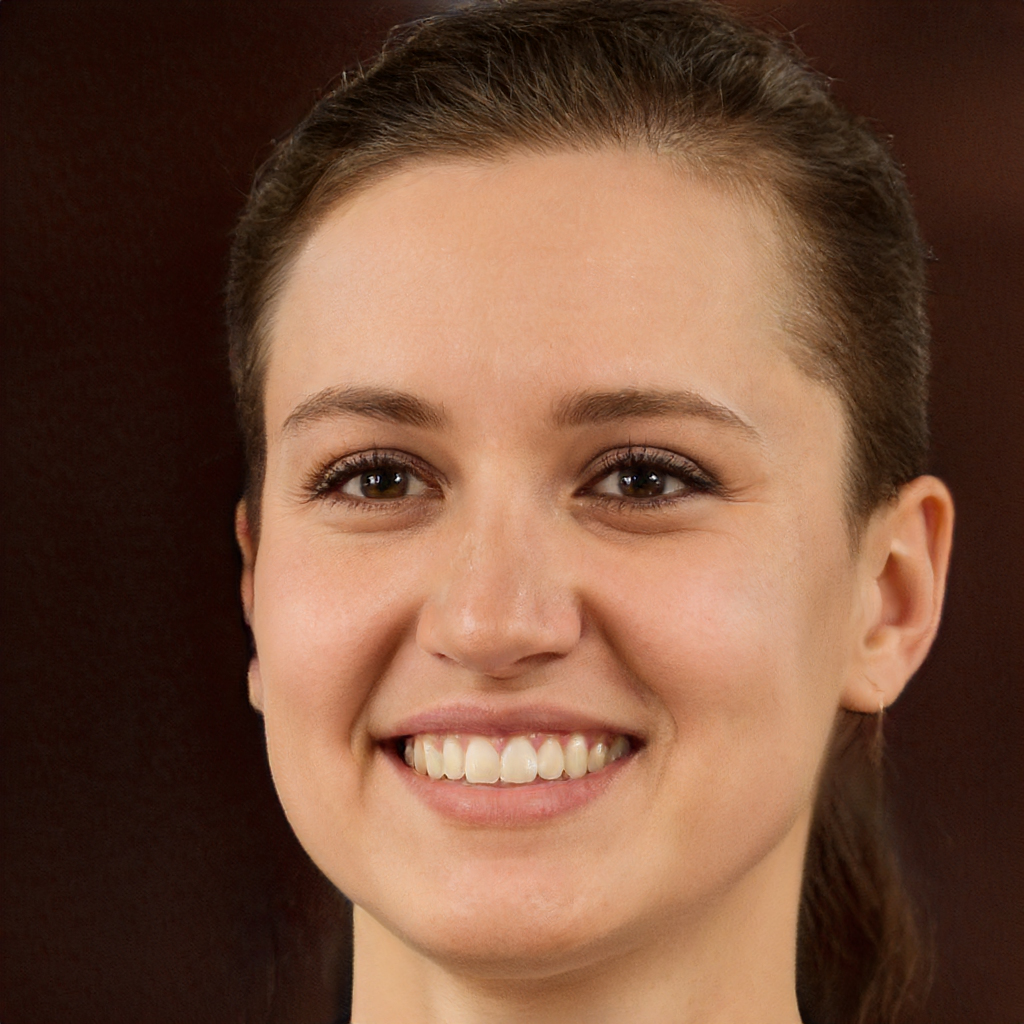
Portrait style: Real Portrait